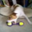
Label: dog